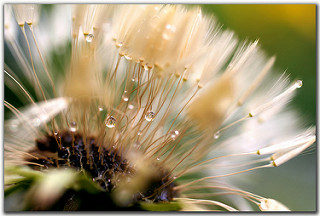
Flower: dandelion